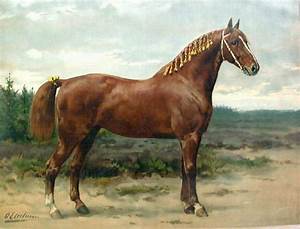
Label: horse